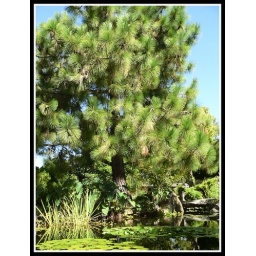
A pine tree in the Adelaide Himeji Garden.